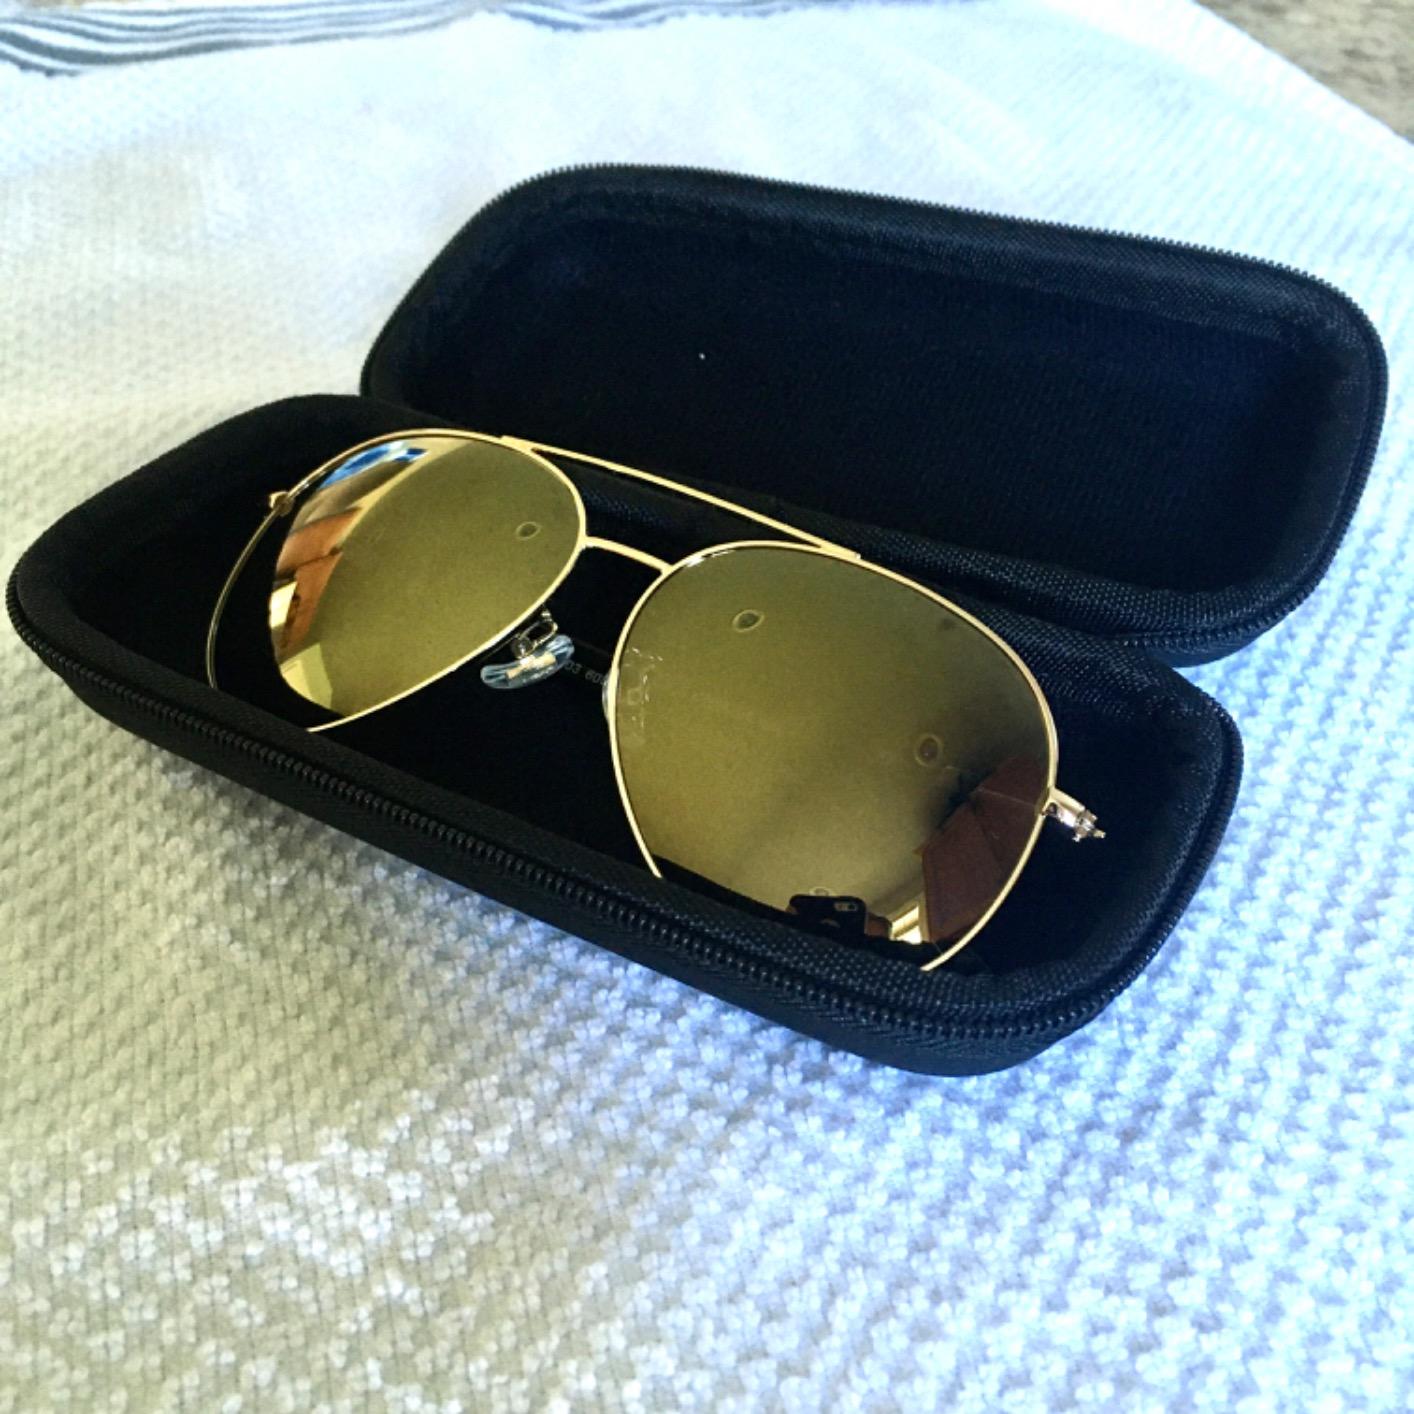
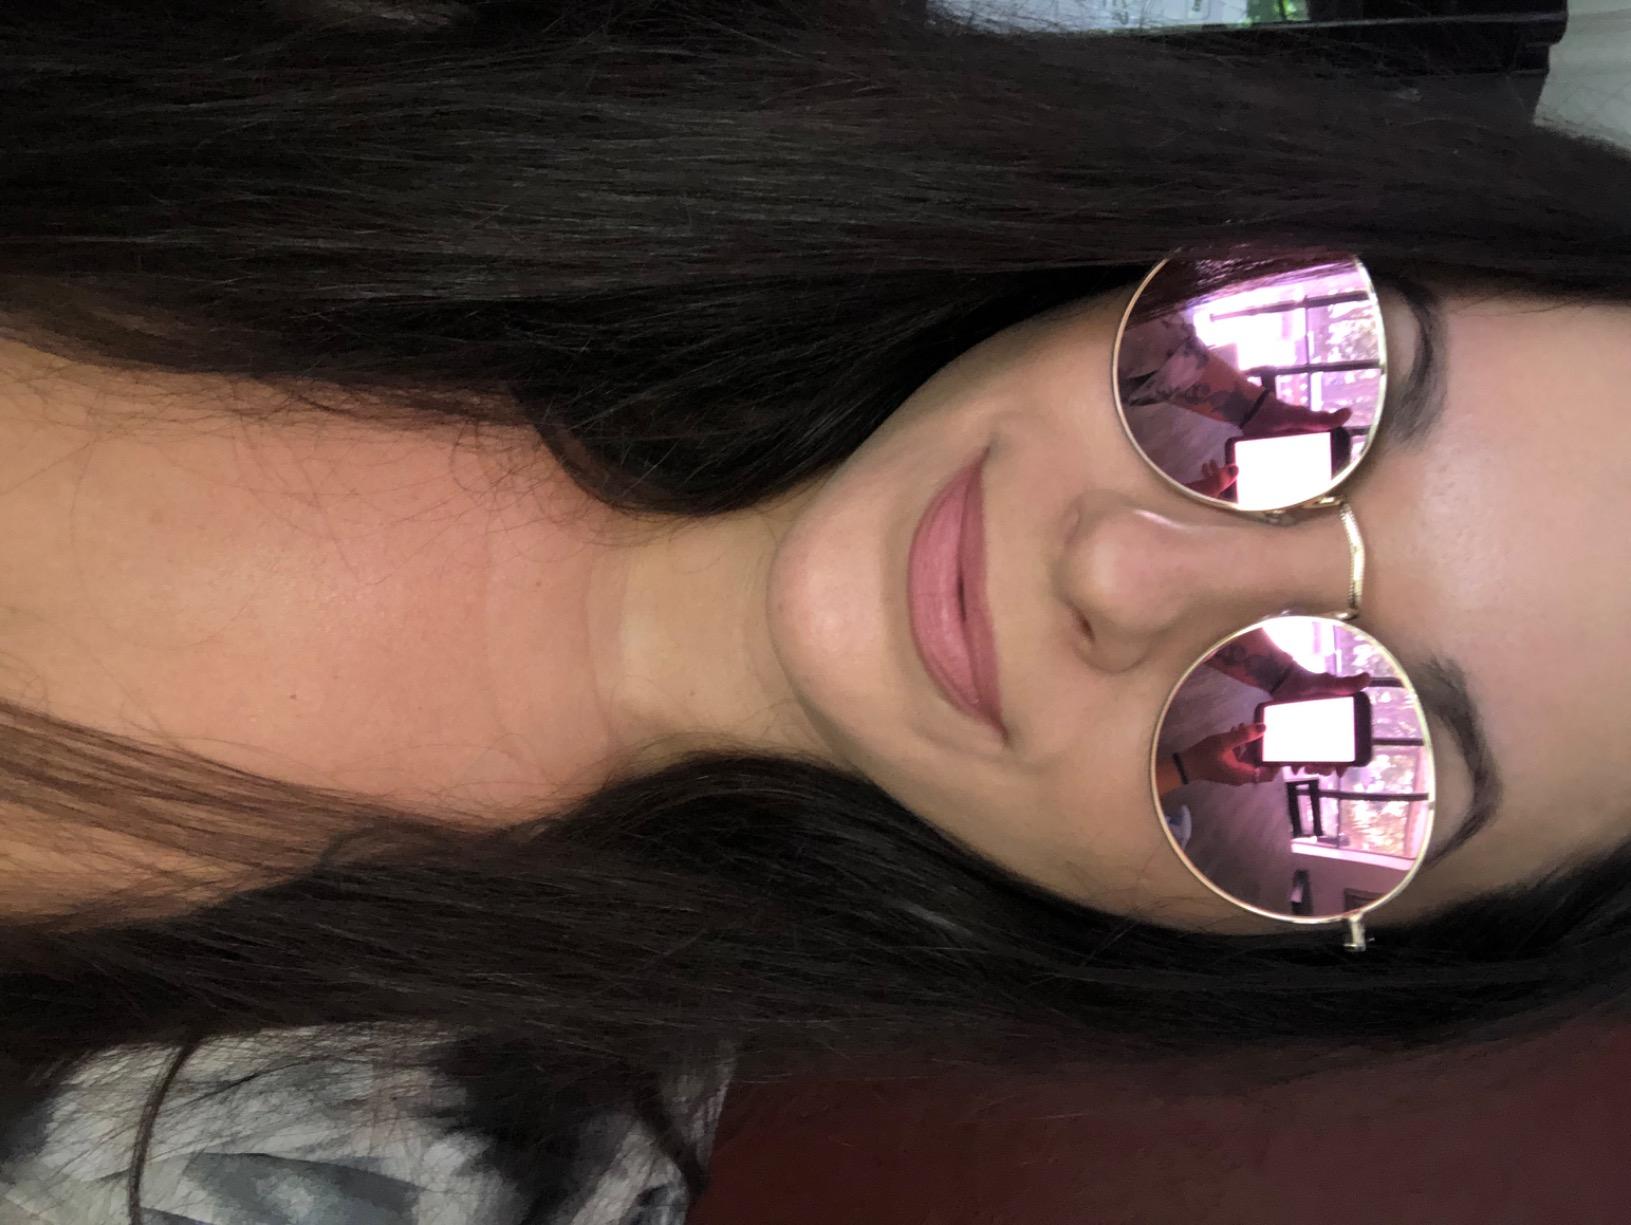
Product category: accessories_sunglasses
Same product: no